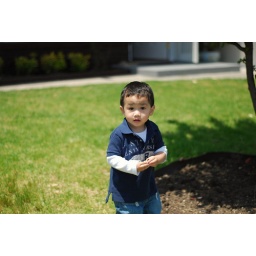
cute Lucas under the plum tree